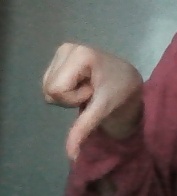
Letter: waw